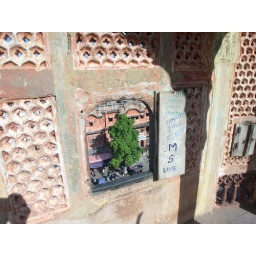
a tree in the window